Reading Southern railway station

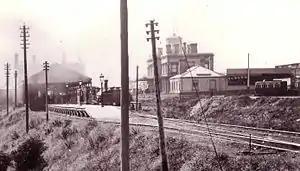
A view of stations at Reading, circa 1865–70, with the SER station on the left, and the GWR station at higher level on the right

Reading Southern railway station is a former railway station in Reading, Berkshire, England, located to the south of Reading General station on the Great Western main line.